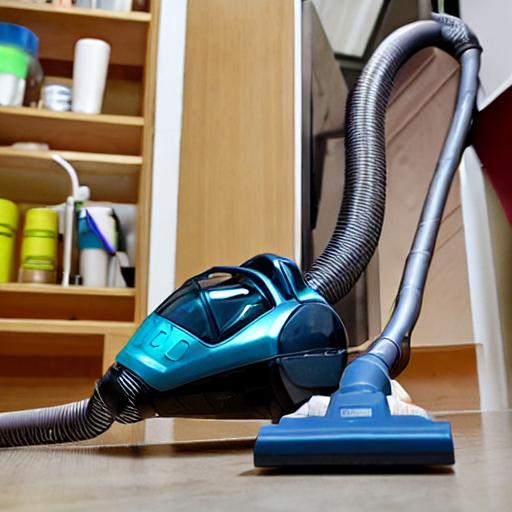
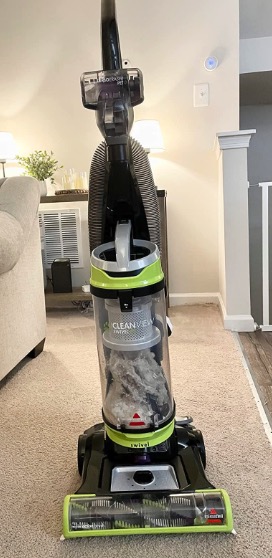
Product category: items_vacuum
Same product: no